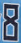
Number: 8